Cole Thornhart

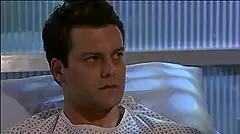
Van Hughes as Cole Thornhart

Cole Thornhart is a fictional character from the American daytime dramas "One Life to Live" and "General Hospital".